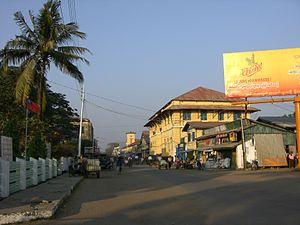
Sittwe, jadis appelée Akyab, est une ville de Birmanie, capitale de l'État d'Arakan. Elle se trouve sur une île, à l'endroit où la Kaladan, le Myu et la Lemyo se jettent dans le Golfe du Bengale. En 2006, elle comptait 181 000 habitants, surtout bouddhistes, même si la communauté musulmane est importante, ce qui est source de tensions.